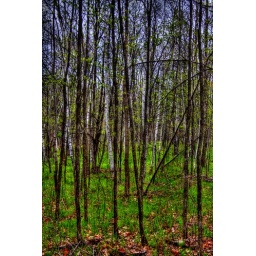
Birch and green grass HDR, springtime in Wisconsin